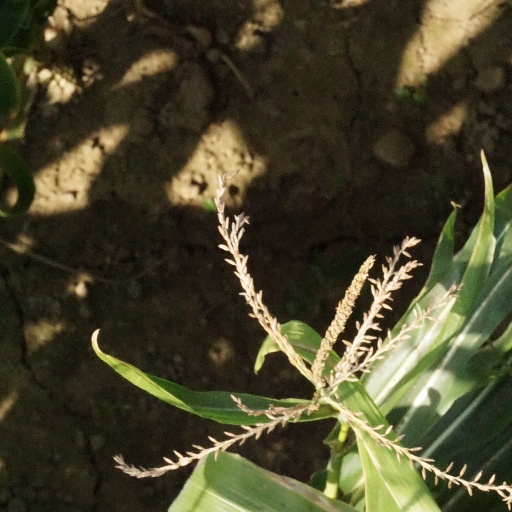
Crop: maize; corn